John Arscott

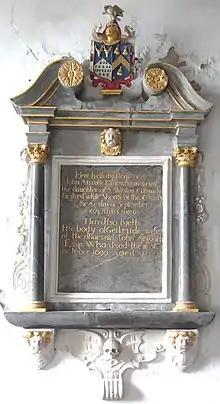
Monument to John Arscott, Holy Cross Church, Tetcott

John Arscott (1613-1675), of Tetcott, Devon, was Sheriff of Devon in 1675.